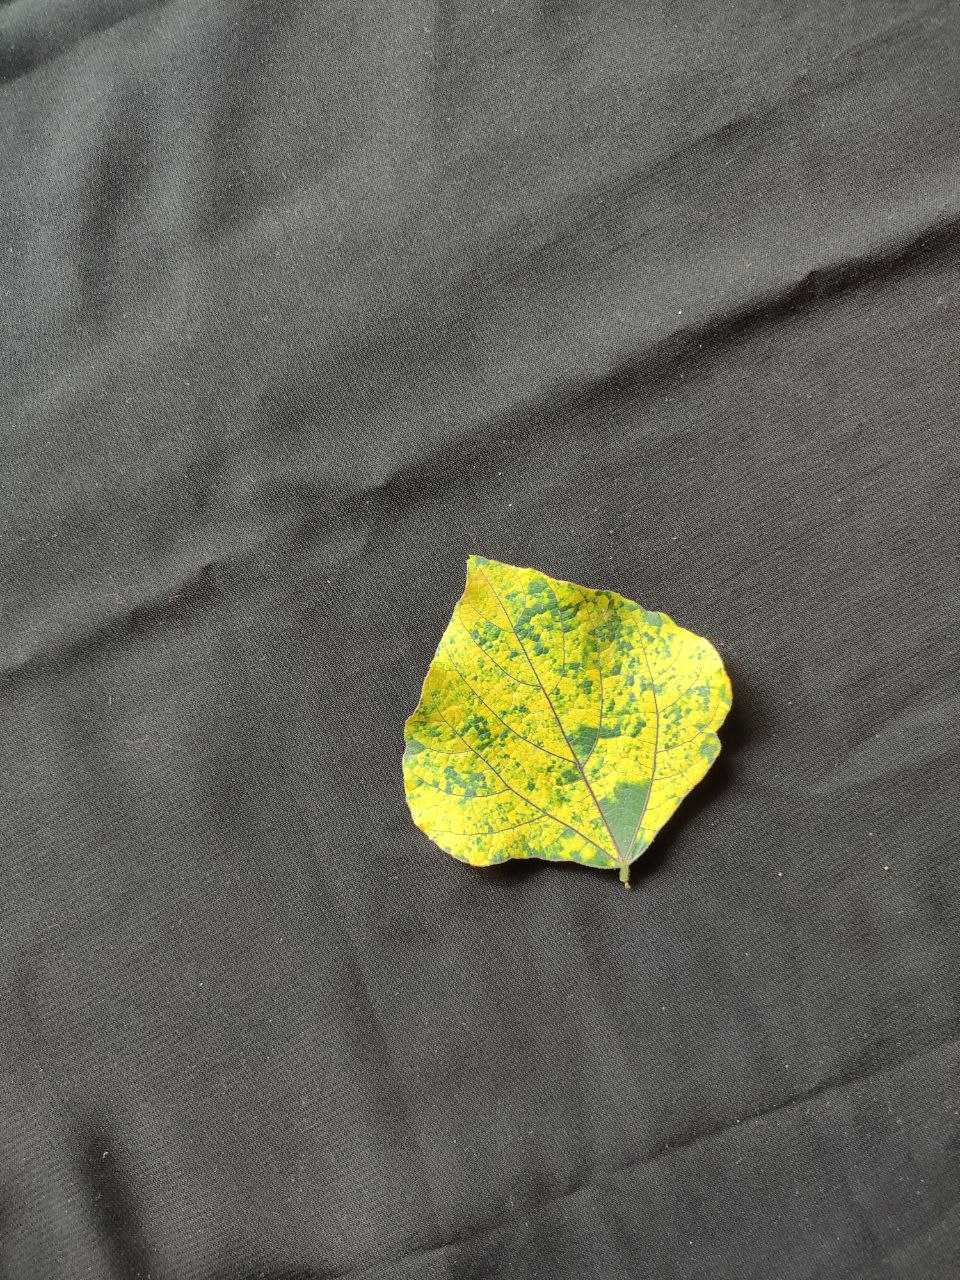
Crop: bean
Leaf condition: Mosaic Virus